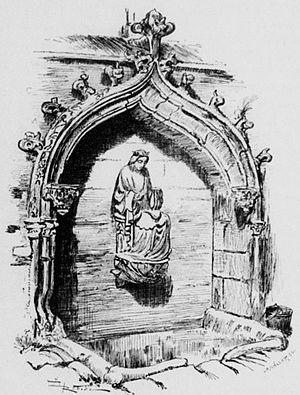
La fontaine du Folgoët vers 1900 (lithographie d'Albert Robida publiée danns ""La vieille France, Bretagne"" vers 1900)"
Le Folgoët est une commune du département du Finistère, dans la région Bretagne, en France. Le nom vient du surnom donné à Salaün ar Foll, « le fou du bois », qui habitait le bois où se trouve actuellement la commune. Salaün est à l'origine d'une légende qui a engagé la construction de la basilique. Peu après sa mort, en 1358, à l'âge de 48 ans, on découvrit un lys, prenant racine dans sa bouche, et sur lequel était écrit en lettres d'or Ave Maria.